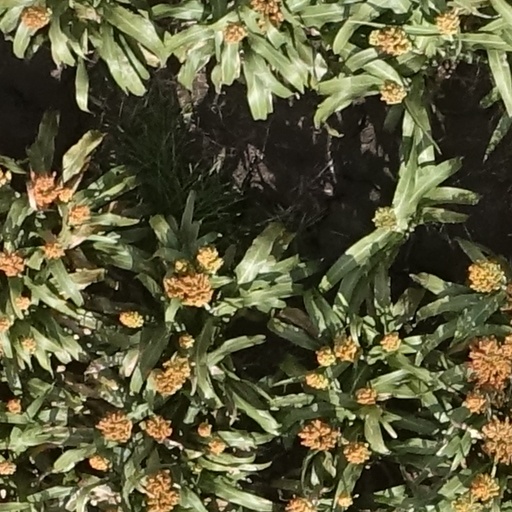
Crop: sorghum